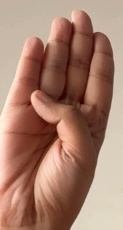
ASL sign: B